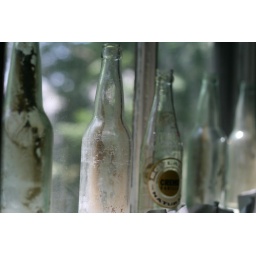
i love glass bottles. part of my collection in the window